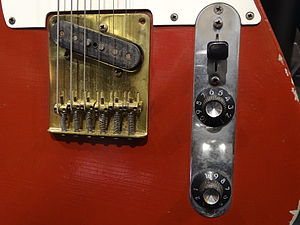
Guitarister kendt for at spille Fender Telecaster
Muddy Waters' Telecaster udstillet på Rock & Roll Hall of Fame and Museum, Cleveland
Dette er en Liste over musikere ‘’kendt’’ for at spille Fender Telecaster enten ved liveoptrædender eller på studieindspilninger.